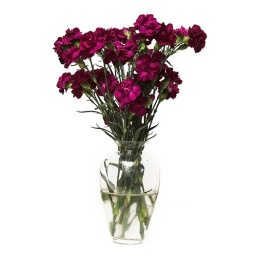
A bouquet of purple flowers in water, isolated on a white background